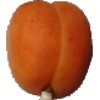
Label: Apricot 1